Byzantine literature of the Laskaris and Palaiologos periods

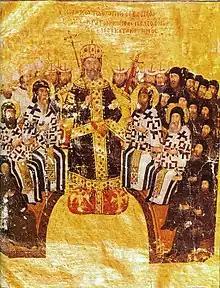
John VI Kantakouzenos

In 1261, Emperor Michael VIII Palaiologos recaptured Constantinople. In response to the attempt by his opponents to rebuild the Latin Empire, one of his political priorities became the establishment of a church union with Rome, which was finally achieved at the Second Council of Lyon in 1274. The chief theoretician of the union during Michael VIII's reign was Patriarch John XI of Constantinople (c. 1225–1297), the author of "On the Unity and Peace of the Churches of Old and New Rome", in which he argued that the Greek Fathers of the church acknowledged the origin of the Holy Spirit also from the Son ("Filioque"). John XI is also the author of a "Collection of Quotations from the Fathers of the Church" indicating that the Holy Spirit proceeds from the Son.